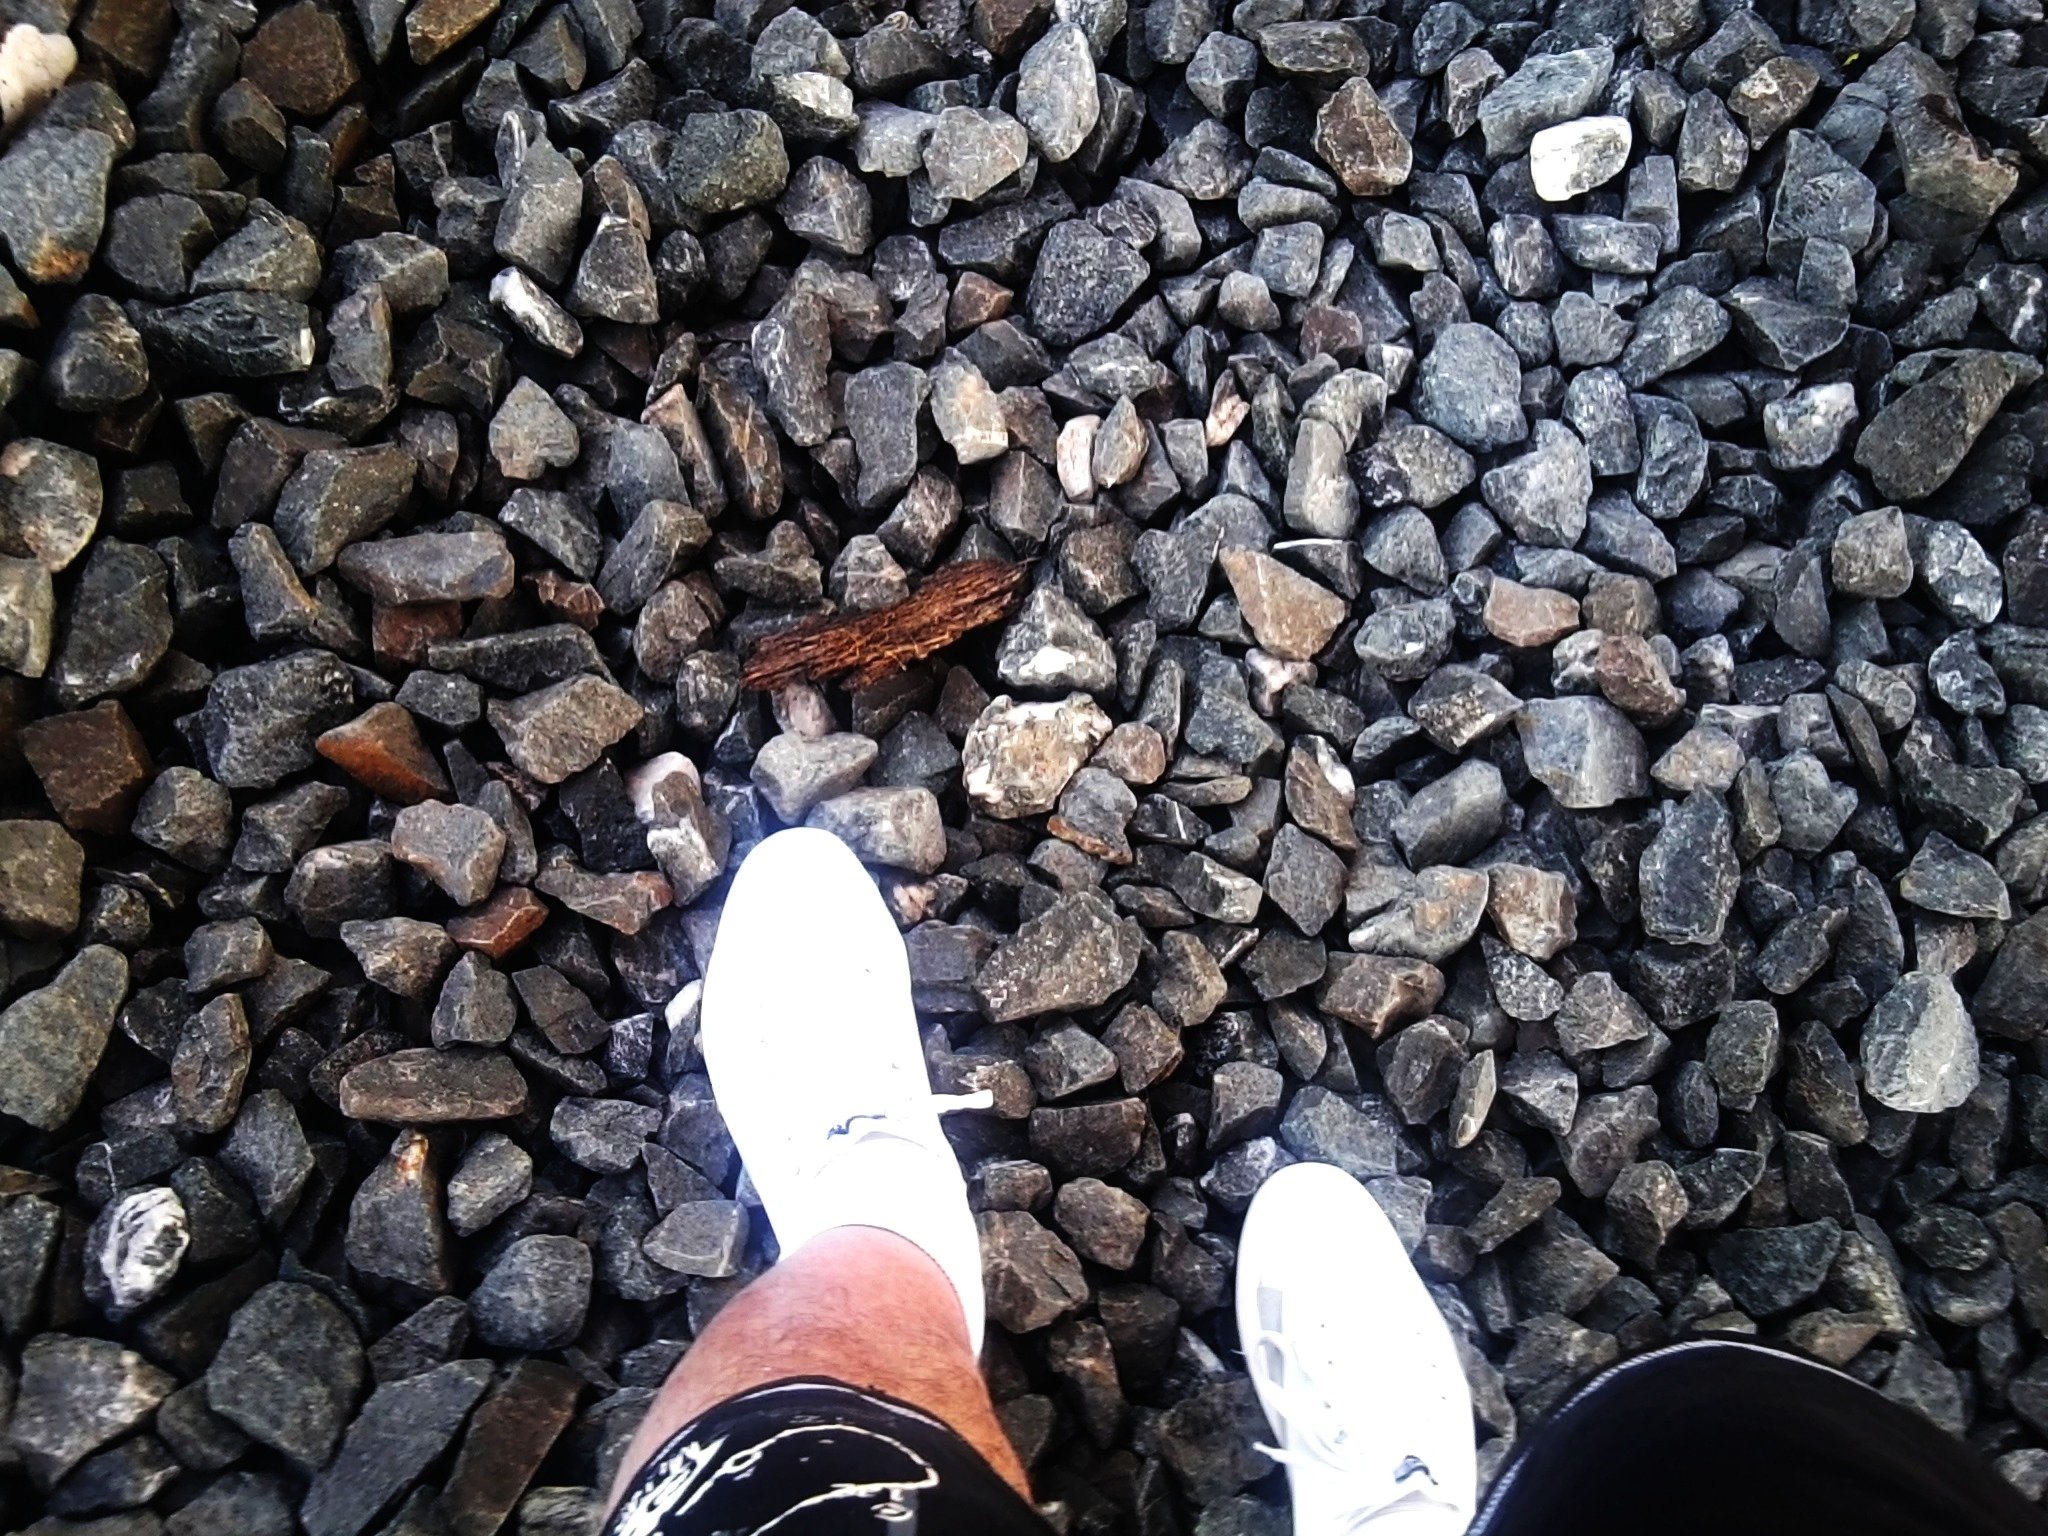
rock, feet, asphalt, pebble, soil, material, stones, gravel